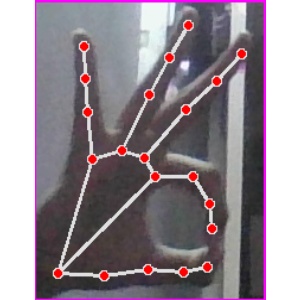
अक्षर: ण